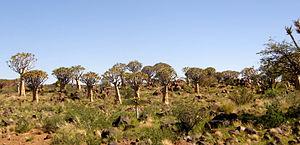
Quiver Tree Forest, Keetmanshop, Namibie
Aloe est un genre de plantes succulentes, les aloès, originaires d'Afrique, de Madagascar et les Iles Mascareines, de la péninsule arabique et Socotra.